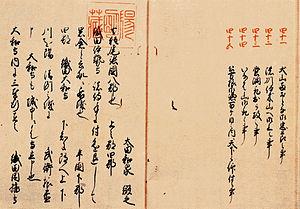
Le Shinchō kōki est la chronique d'Oda Nobunaga, compilée à l'époque d'Edo à partir de documents d'Ōta Gyūichi, guerrier qui accompagne Nobunaga. Le Shinchō kōki couvre la période allant de 1568, lorsque Nobunaga entre à Kyoto, jusqu'à sa mort en 1582. La chronique, qui se compose de 16 volumes, est considérée comme « essentiellement factuelle » et « fiable ». Il existe un certain nombre de manuscrits avec des titres différents, tels qu'Azuchiki et Shinchōki. La chronique est non seulement souvent citée sur les sujets liés à Oda Nobunaga lui-même, mais aussi sur d'autres sujets, tels que l'art du thé.